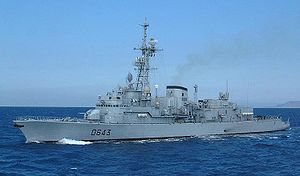
Georges Leygues-klassen
FS Jean de Vienne (D643) nær Toulon
FS Jean de Vienne (D643) nær Toulon
Georges Leygues-klassen er en ASW-destroyer i Marine Nationale, de bliver dog betragtet som multirolledestroyere, på grund af skibenes Exocet SSM og Crotale SAM, som gør dem i stand til at forsvare strategisk vigtige positioner, udøve magtprojektion og eskorteopgaver.